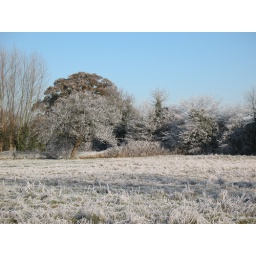
The field behind our house in Worcestershire during the cold snap of late 2010.